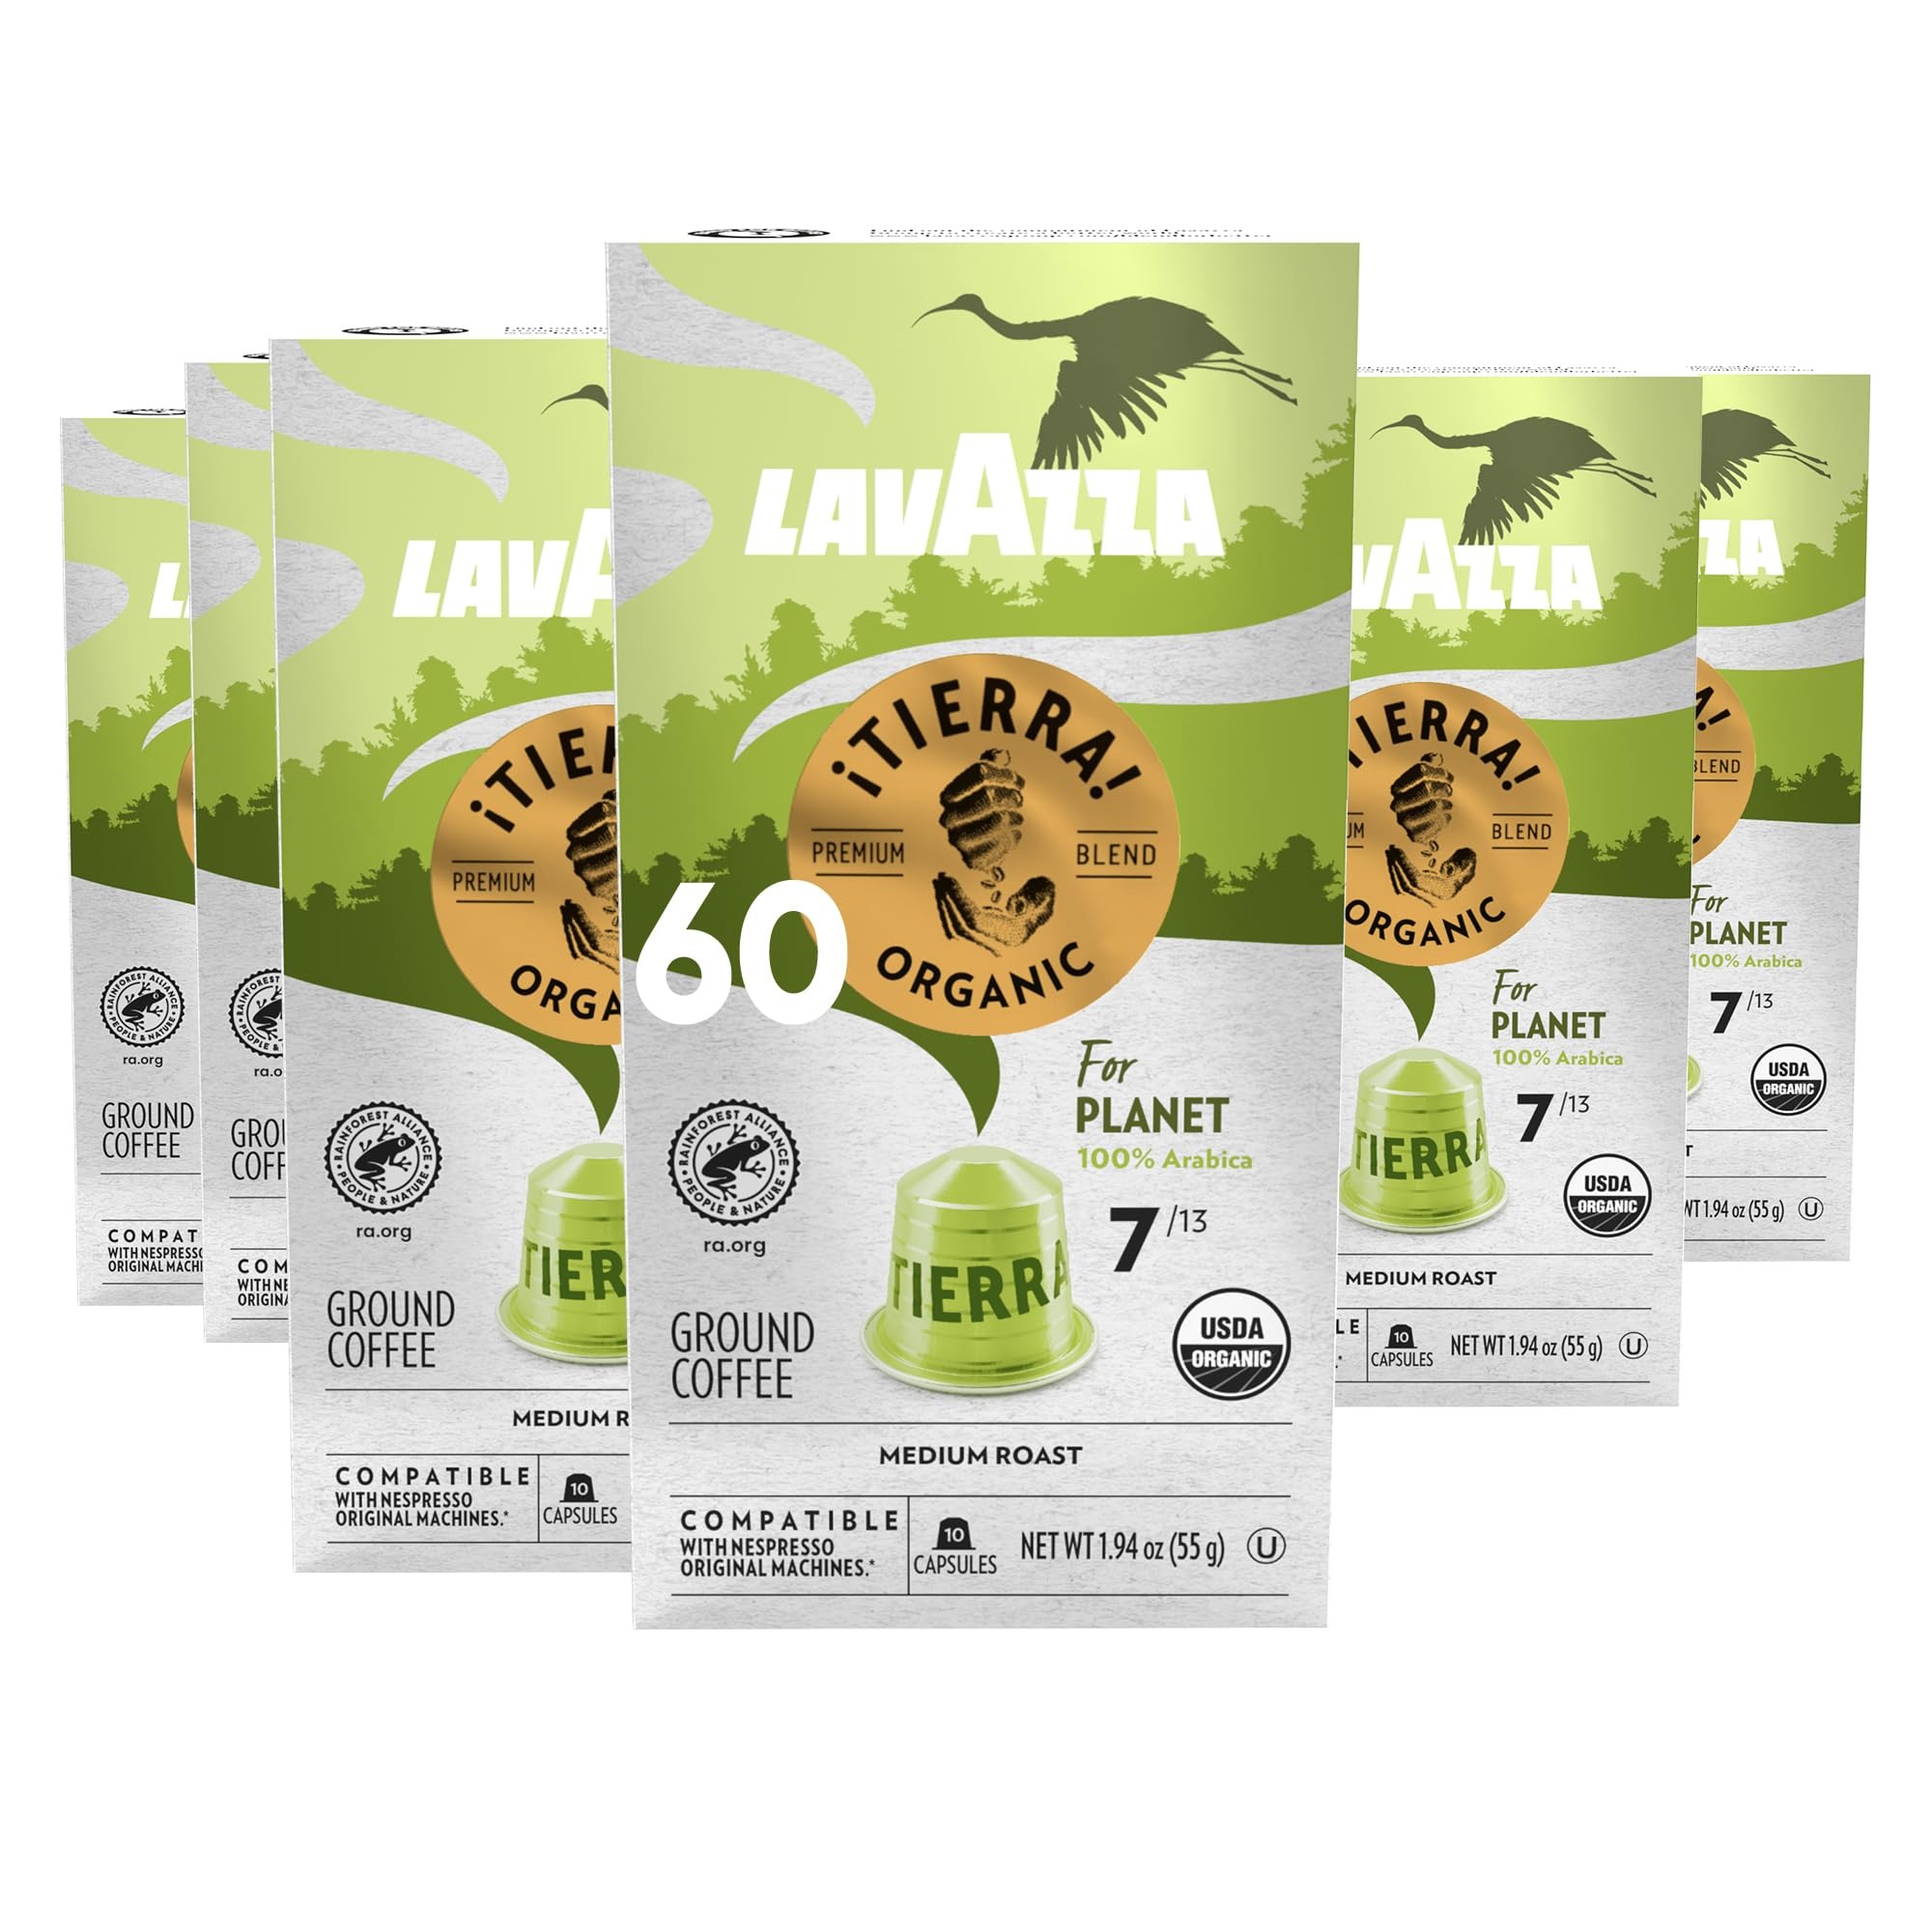
Item Name: Lavazza ¡Tierra! for Planet Aluminum Capsules Compatible with Nespresso* Original Machines, Medium Espresso Roast, 100% Arabica (60 Capsules)
Bullet Point 1: ¡TIERRA! FOR PLANET: 60 single-serve capsules ideal for espresso preparation.
Bullet Point 2: INTENSITY AND ROASTING: With a 7/13 intensity, this medium roast has a delightful taste.
Bullet Point 3: BLEND: A 100% Arabica, naturally caffeinated blend sourced from Africa, Central and South America and known for its premium taste and commitment to the reforestation of the region.
Bullet Point 4: AROMATIC NOTES: Biscotti and a hint of chocolate.
Bullet Point 5: INGREDIENTS: Lavazza Capsules contain only coffee, and are produced in facilities that exclusively make coffee.
Bullet Point 6: EXCLUSIVELY FOR: Nespresso Original Machines. *Lavazza is not affiliated with, endorsed or sponsored by Nespresso.
Bullet Point 7: ¡TIERRA! RANGE: Hand-Picked, Rainforest Alliance Certified, USDA Organic.
Bullet Point 8: BORN IN 1895: With over a century of coffee expertise, Lavazza continues its dedication to sustainably sourcing the highest quality coffee beans with innovation, passion, and expertise.
Value: 60.0
Unit: Count

Price: 29.65